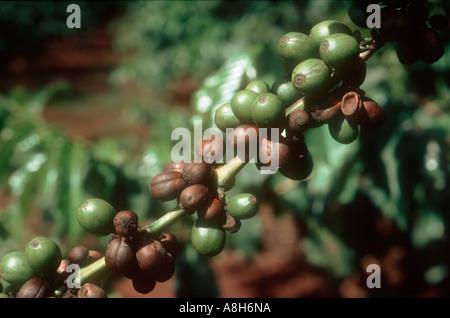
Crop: unknown
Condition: coffee_coffee_berry_blotch